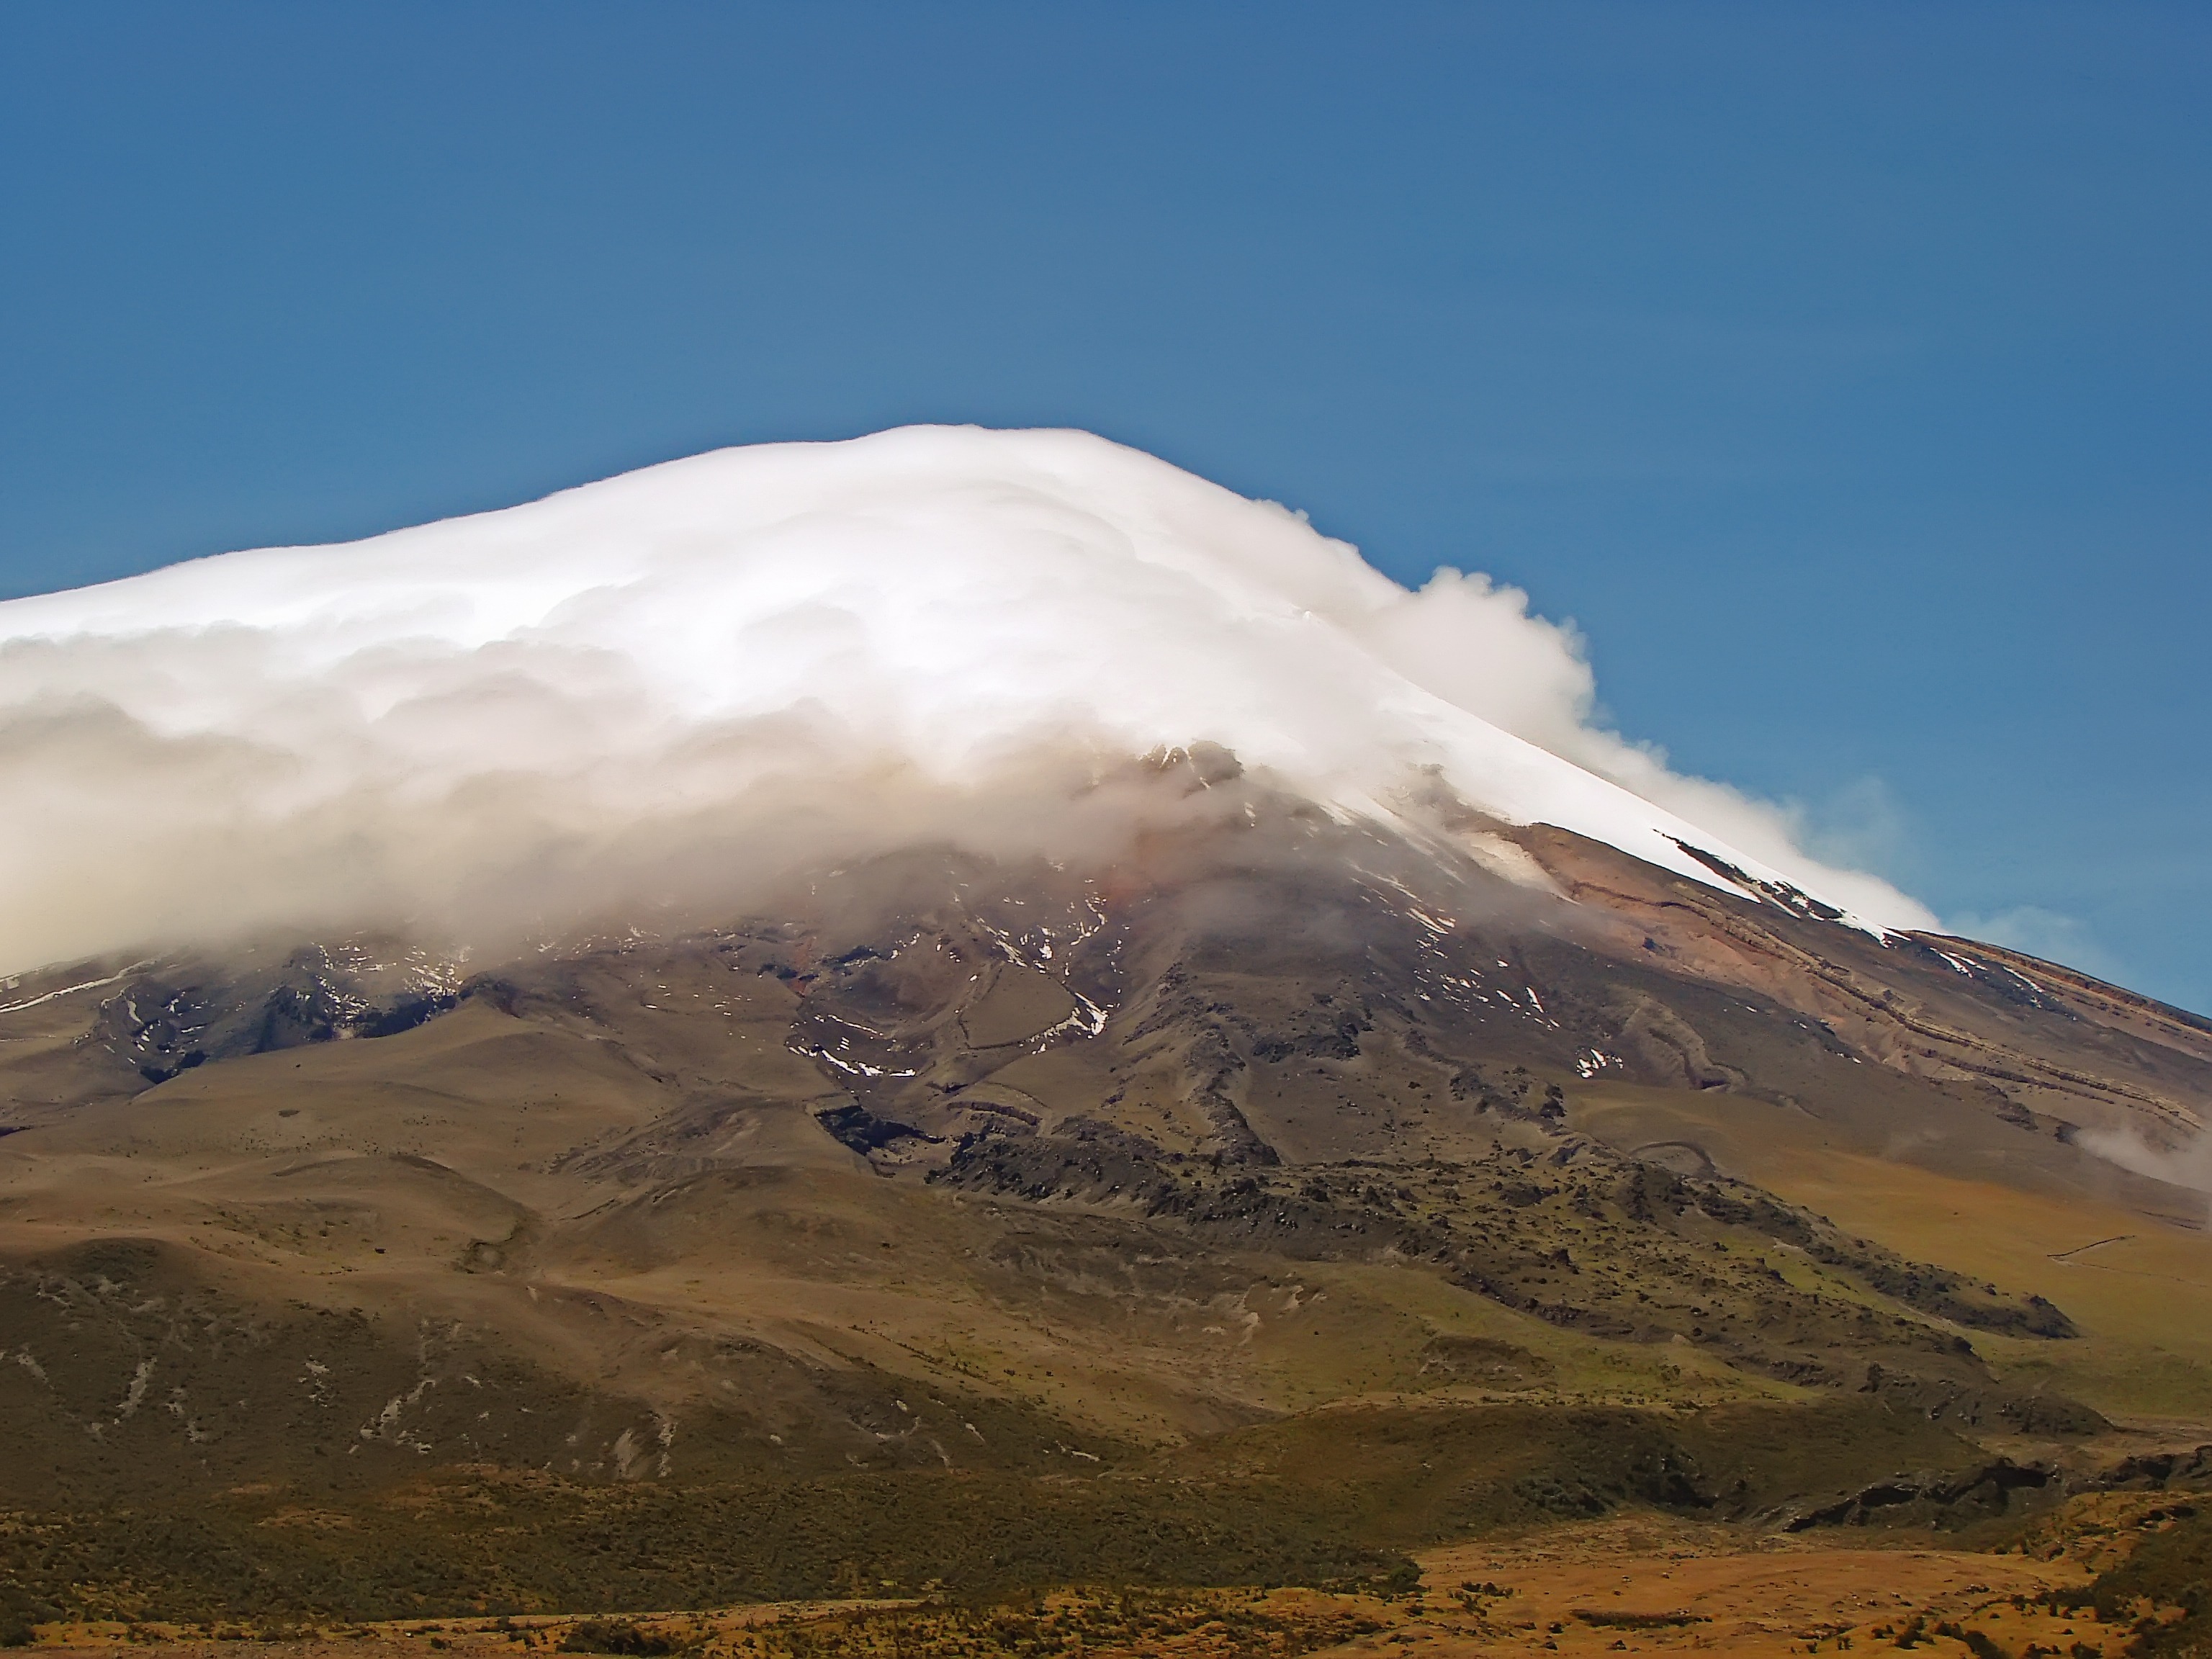
landscape, wilderness, mountain, snow, cloud, sky, trail, hill, peak, mountain range, travel, weather, national park, ridge, summit, rocks, clouds, trekking, plateau, fell, ecuador, cotopaxi, quito, landform, tours, geographical feature, atmospheric phenomenon, mountainous landforms, volcanic landform